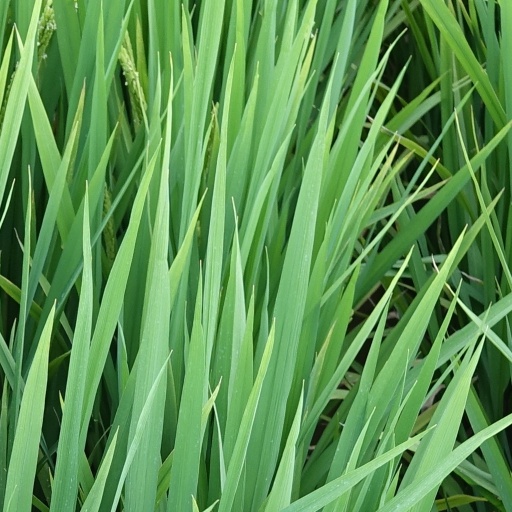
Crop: rice